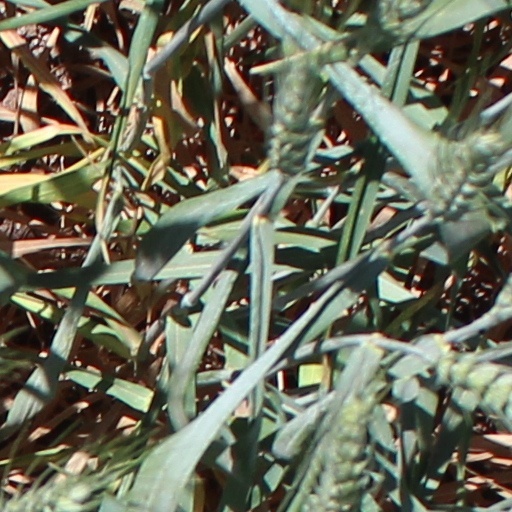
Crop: wheat